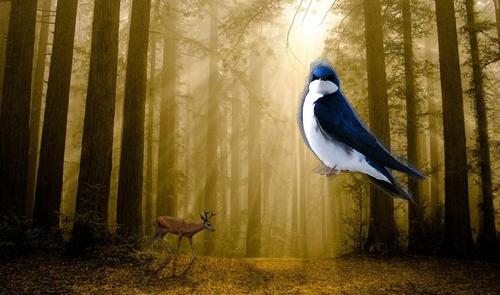
Bird species: Tree_Swallow
Bird type: landbird
Background: land